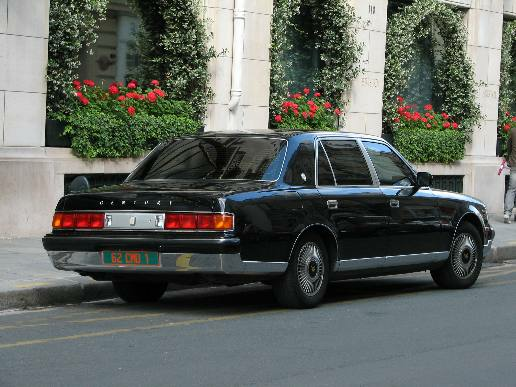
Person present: No